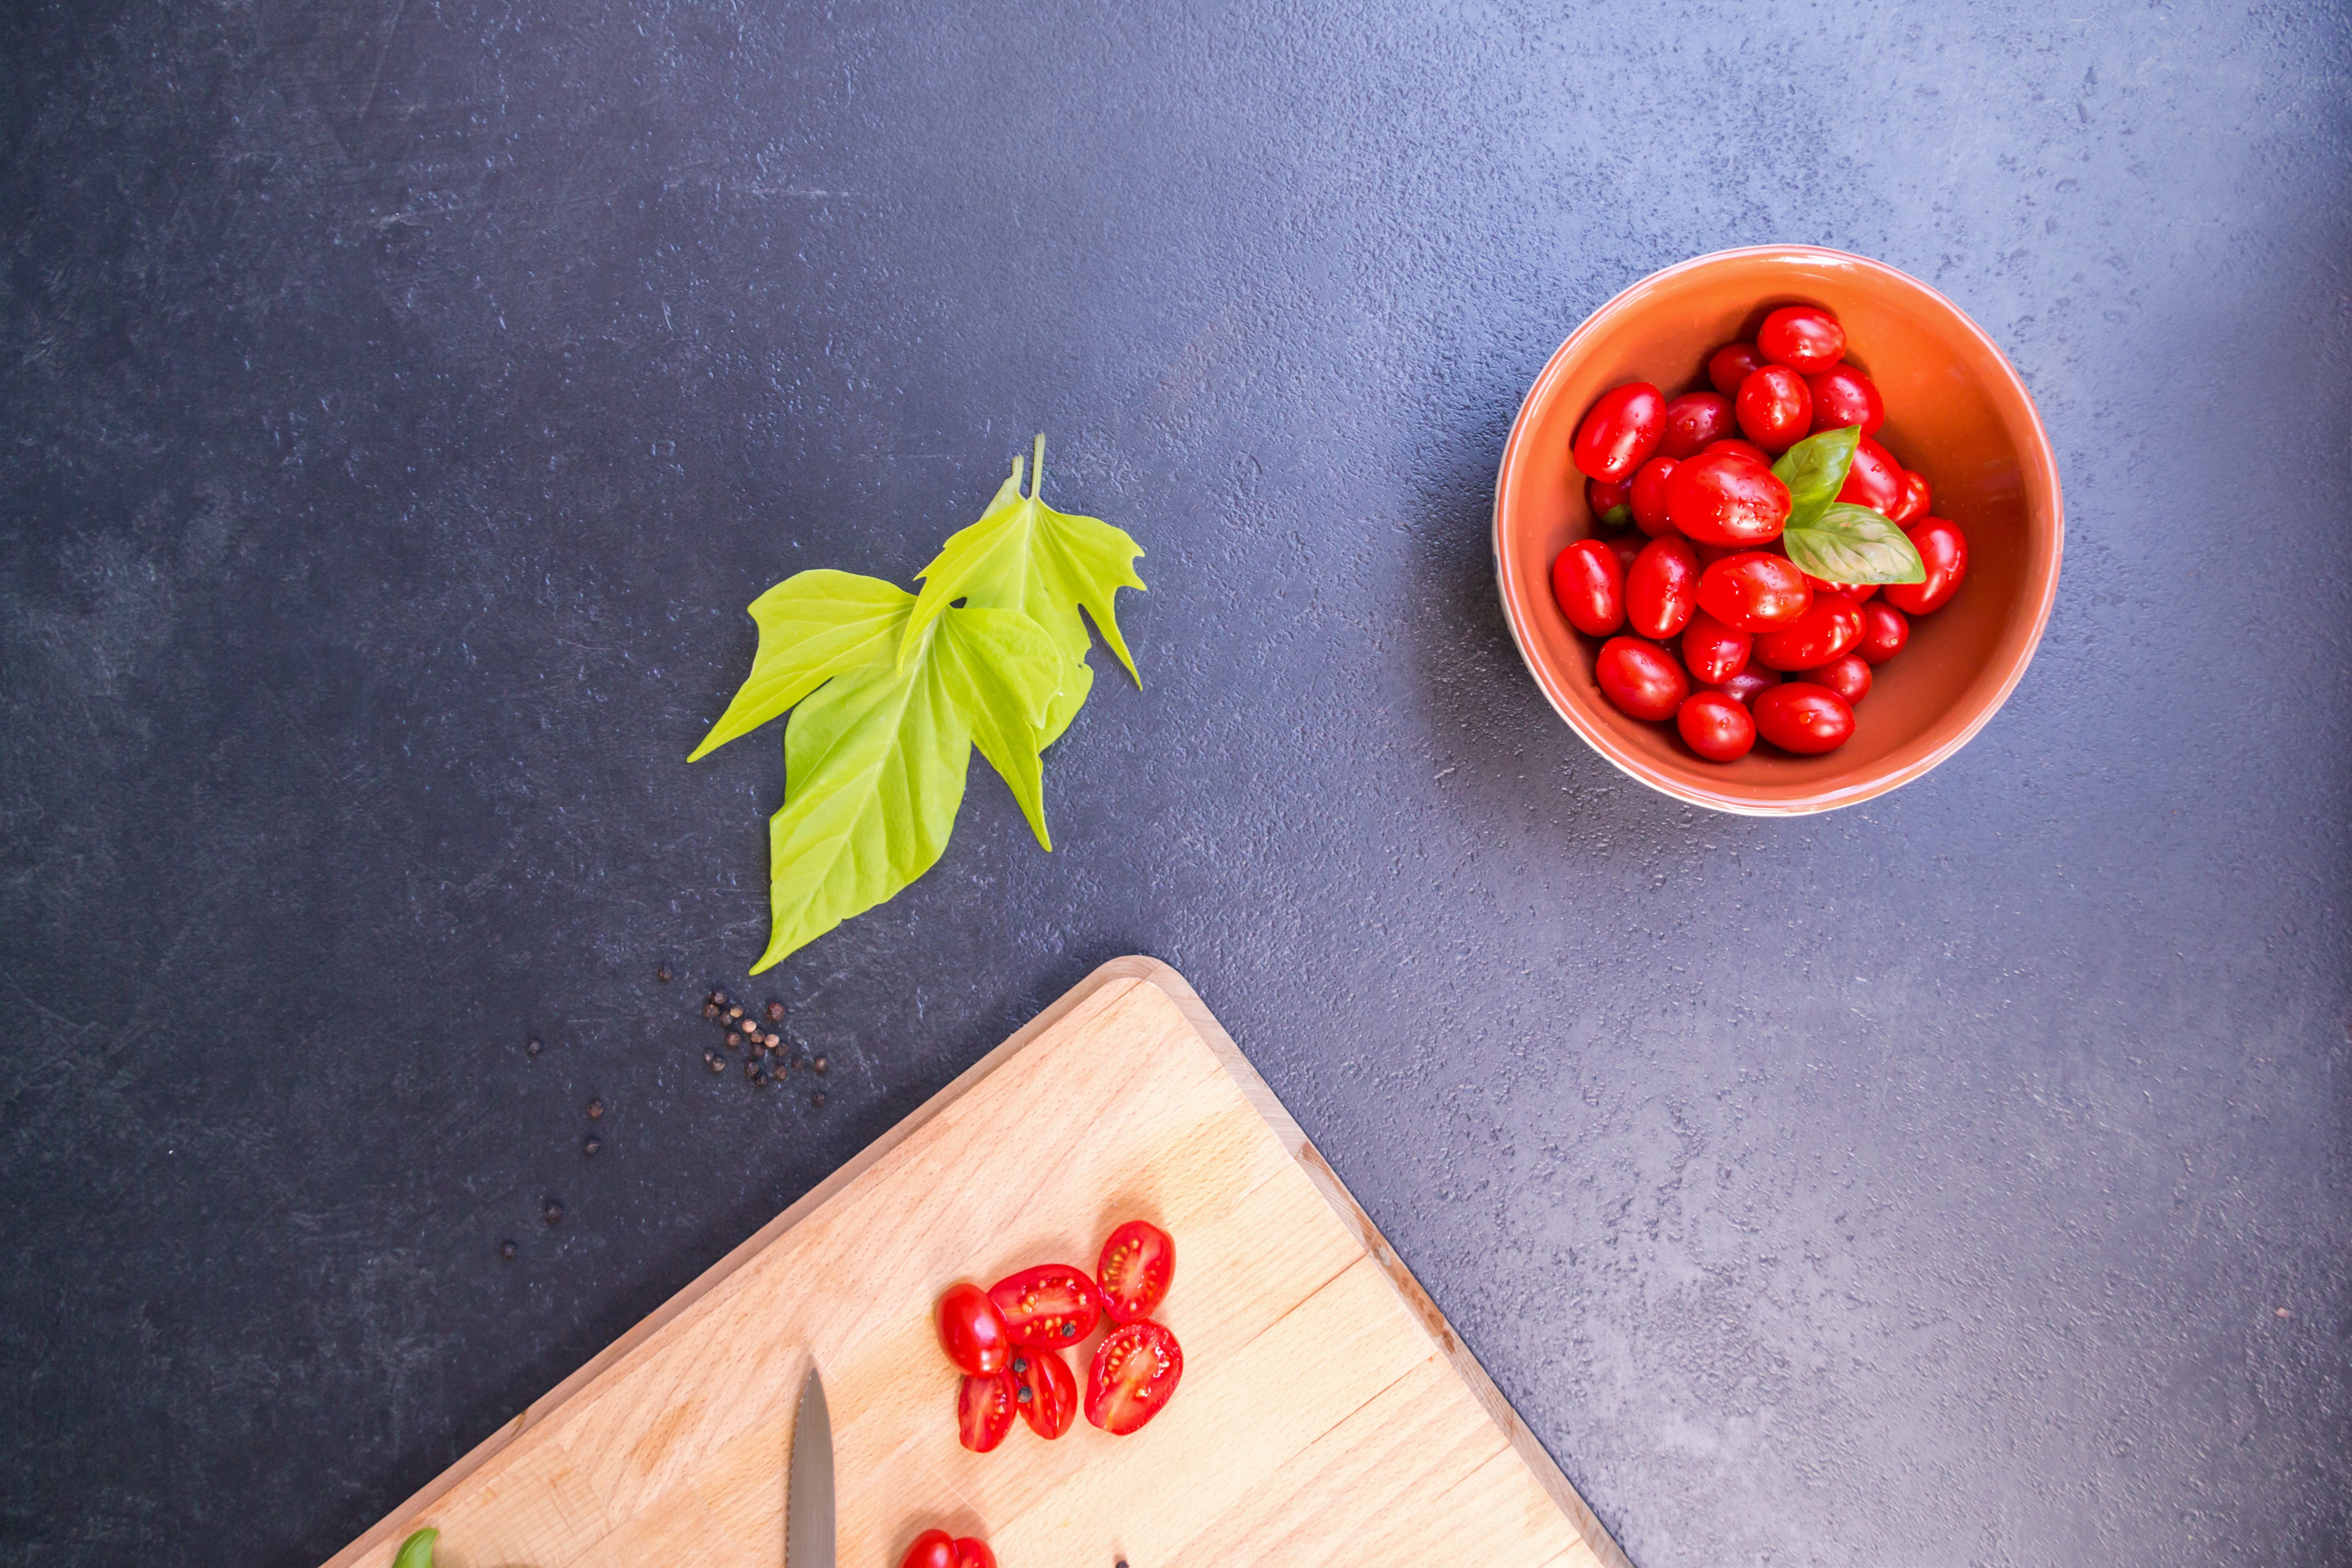
food, tomato, fruit, cuisine, solanum, ingredient, plant, recipe, vegetable, produce, dish, cherry tomatoes, pomegranate, nightshade family